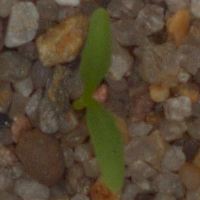
Label: sugar_beet